Yuriy Furta

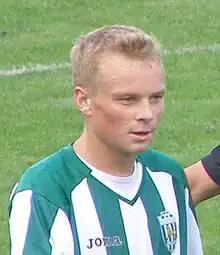
Furta in 2009

Yuriy Yaroslavovych Furta (born 30 August 1988) is a Ukrainian former professional footballer who played as a striker. He is the product of the Karpaty Lviv Youth school system. Furta was promoted to the senior team at the beginning of the 2008–09 season.